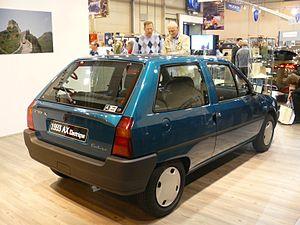
La Citroën AX est une voiture citadine conçue par le constructeur français Citroën, produite de 1986 à 1999.